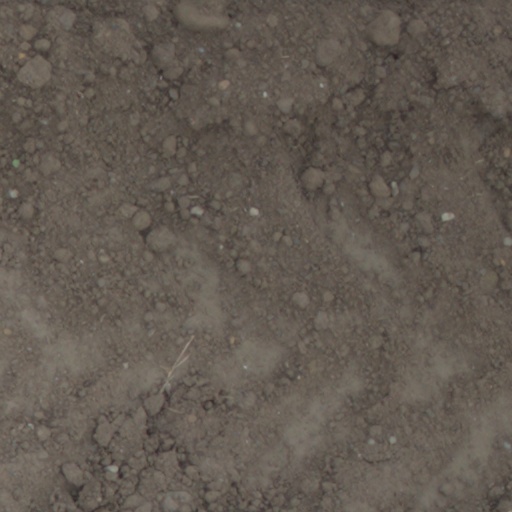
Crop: wheat